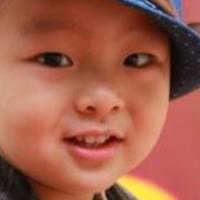
Age group: age 11-20